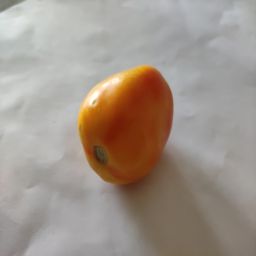
Crop: Tomato
Quality: Ripe